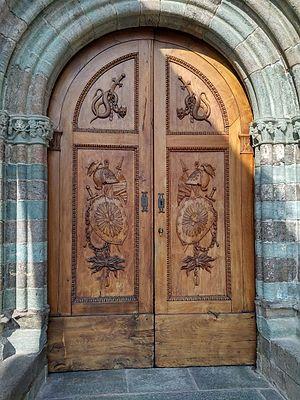
L’abbaye Saint-Michel-de-la-Cluse (Sacra di San Michele), février 2017.
L’abbaye Saint-Michel-de-la-Cluse est une abbaye catholique située à 30 km à l'ouest de Turin, sur le mont Pirchiriano, à l'entrée du val de Suse, sur les communes de Sant'Ambrogio di Torino et de Chiusa di San Michele. Elle se trouve sur l'un des itinéraires historiques de la via Francigena.